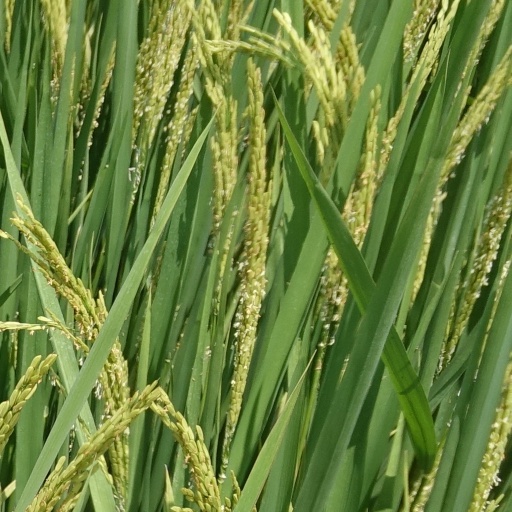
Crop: rice